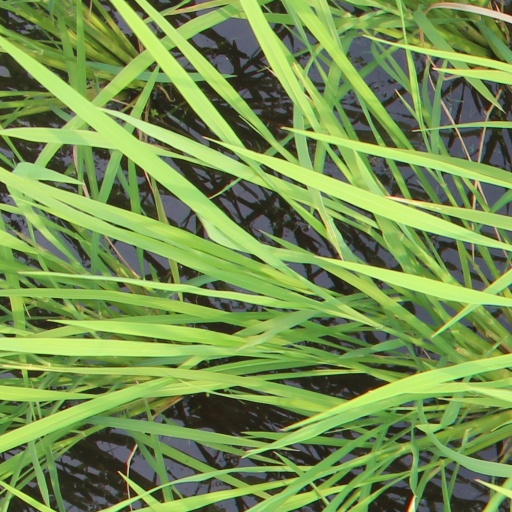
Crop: rice